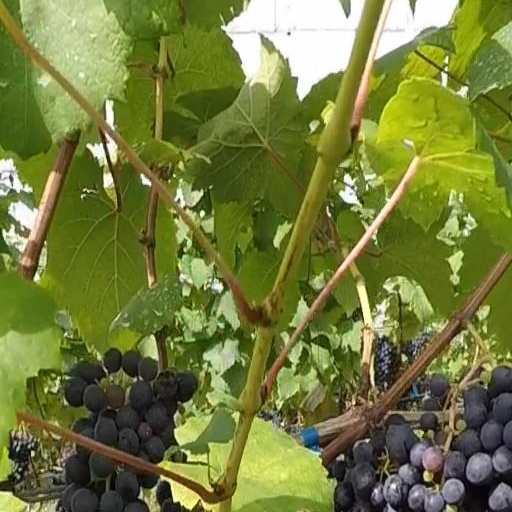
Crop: grape